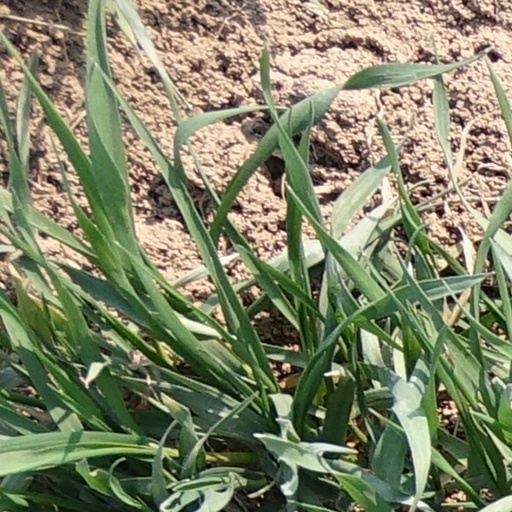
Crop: wheat